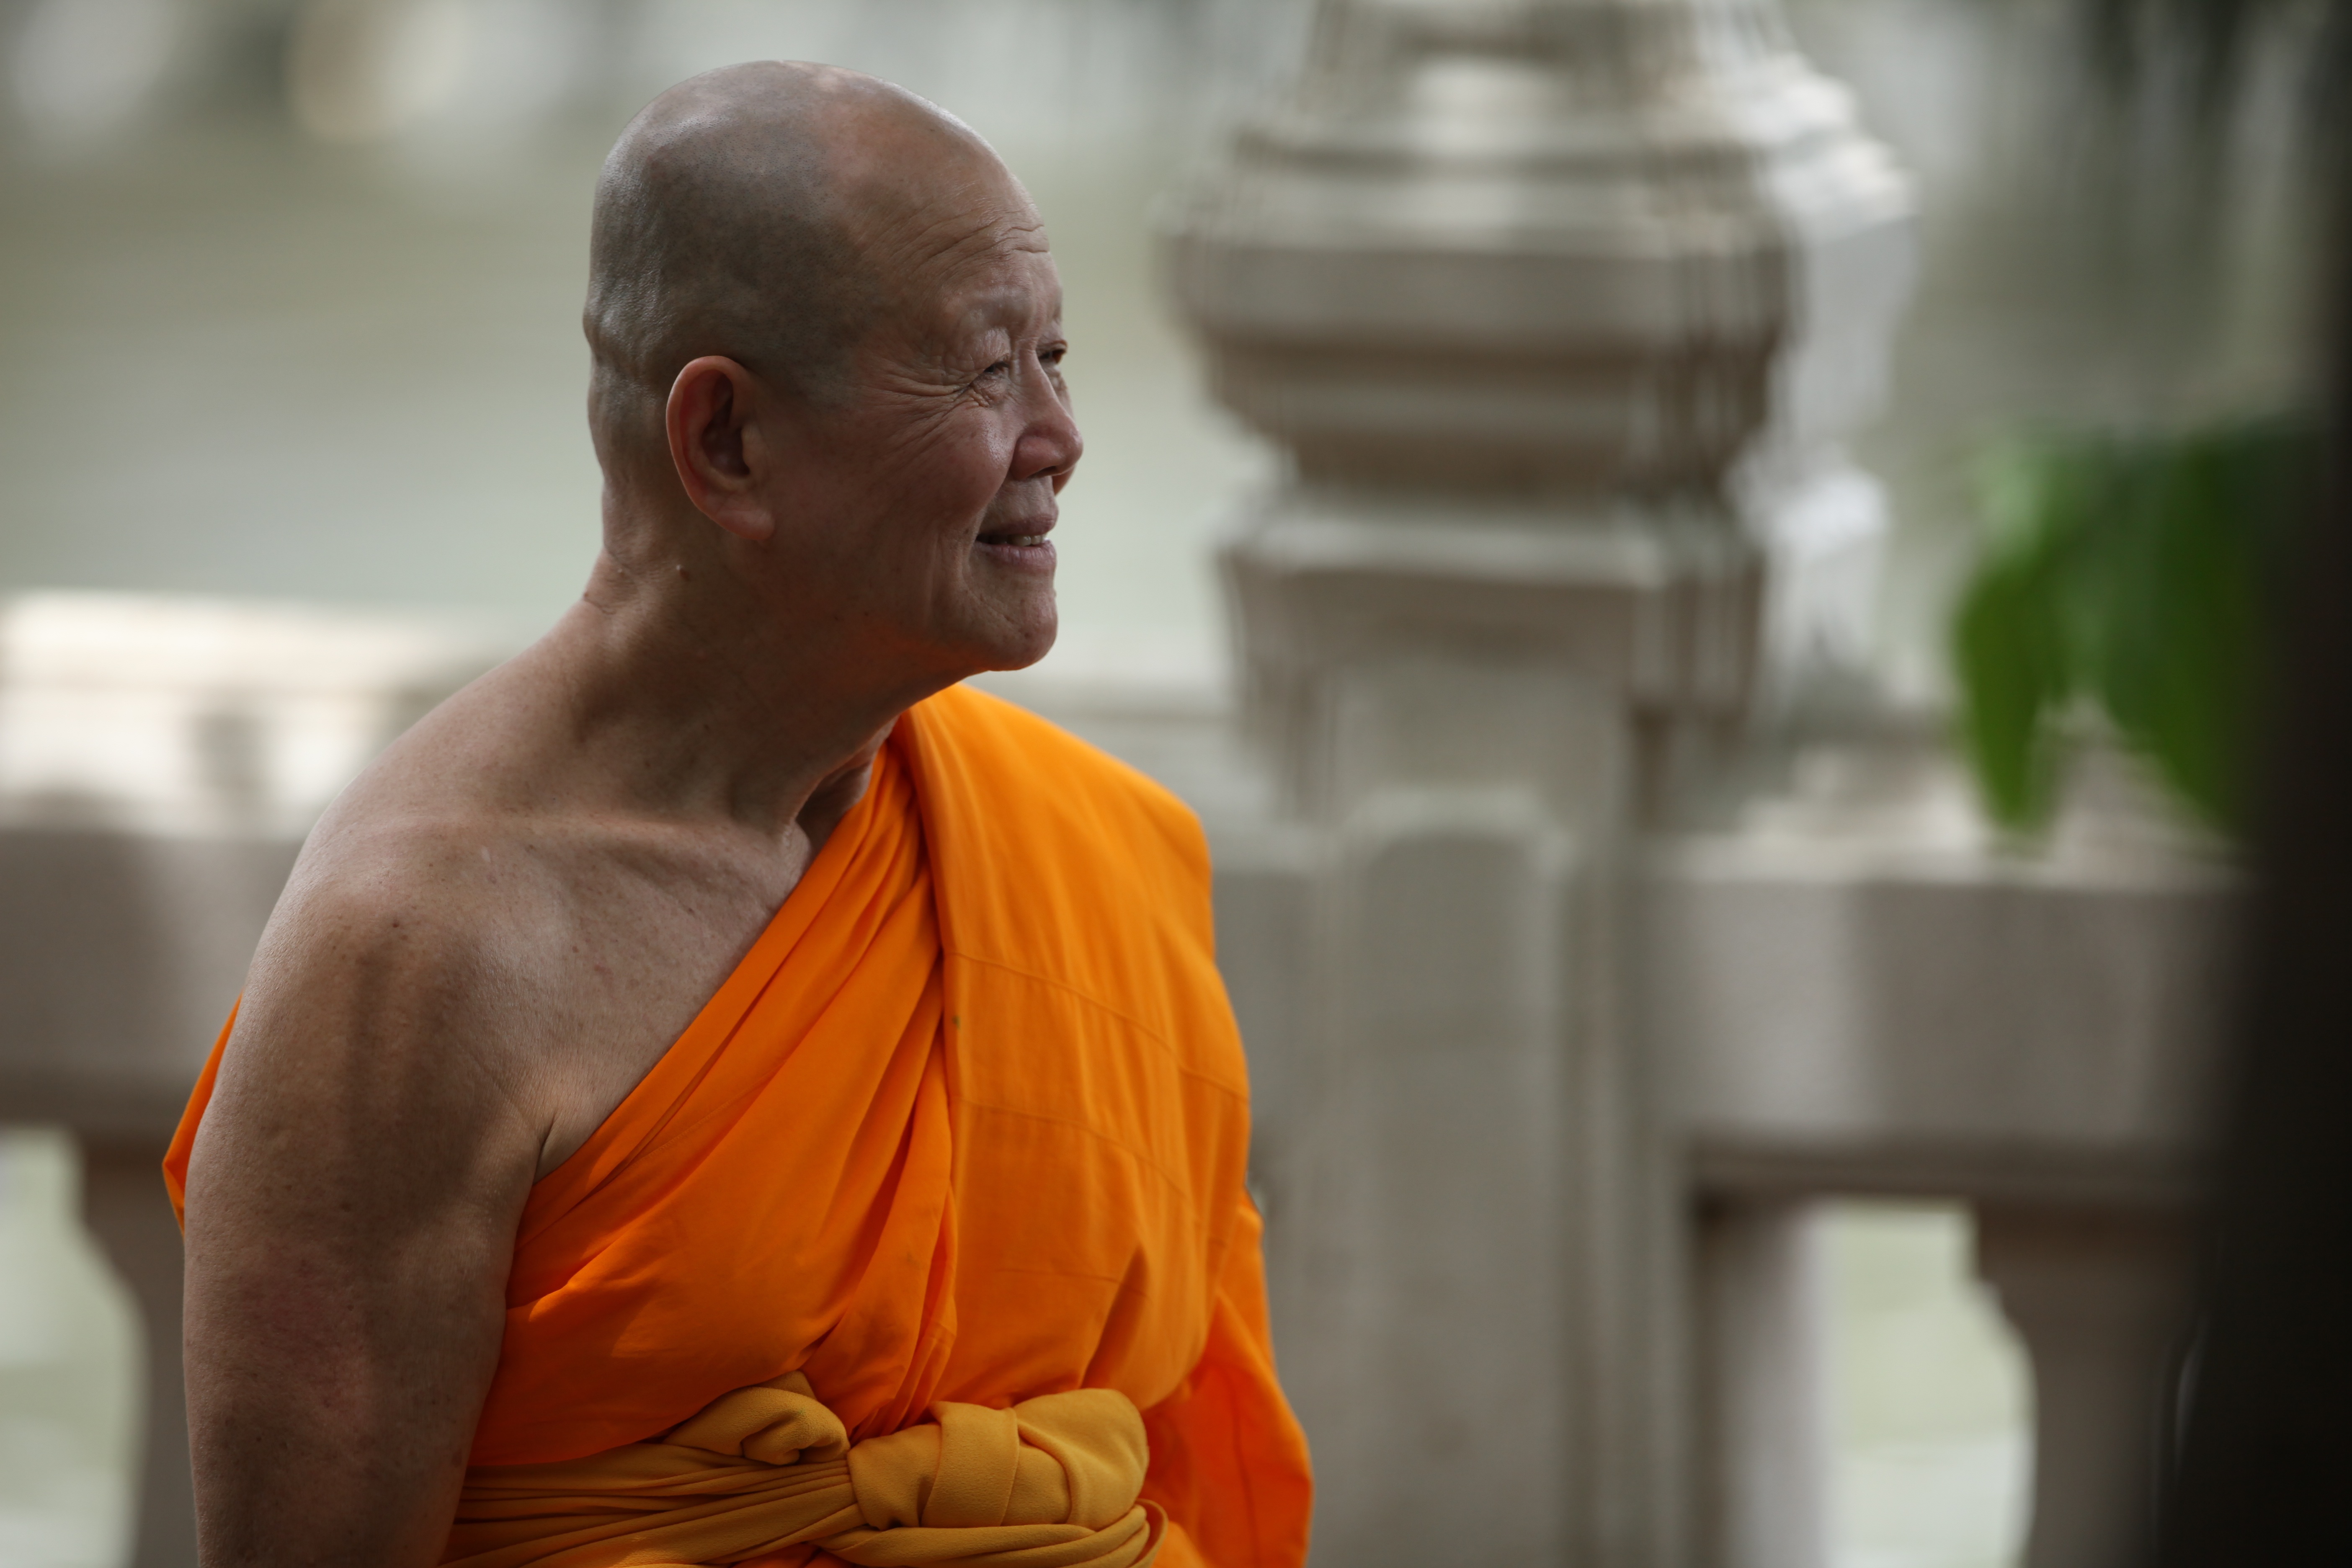
man, person, old, male, orange, color, monk, buddhist, buddhism, asia, thailand, robe, bald, ceremony, gold, temple, million, tradition, elderly, thai, wat, human positions, dhammakaya pagoda, phra dhammakaya, more than, budhas